1913 Nobel Prize in Literature

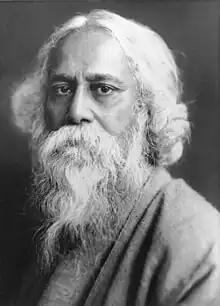
"because of his profoundly sensitive, fresh and beautiful verse, by which, with consummate skill, he has made his poetic thought, expressed in his own English words, a part of the literature of the West."

The 1913 Nobel Prize in Literature was awarded to the Bengali polymath Rabindranath Tagore (1861–1941) "because of his profoundly sensitive, fresh and beautiful verse, by which, with consummate skill, he has made his poetic thought, expressed in his own English words, a part of the literature of the West." He is the first and remains only the Indian recipient of the prize. The award stemmed from the idealistic and accessible (for Western readers) nature of a small body of translated material, including the translated "Gitanjali".